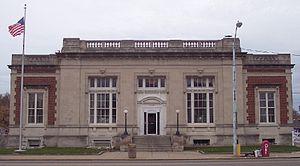
La ville de Princeton est le siège du comté de Gibson, situé dans l’État de l’Indiana, aux États-Unis. Sa population s’élevait à 8 644 habitants lors du recensement de 2010, estimée à 8 632 habitants en 2016.